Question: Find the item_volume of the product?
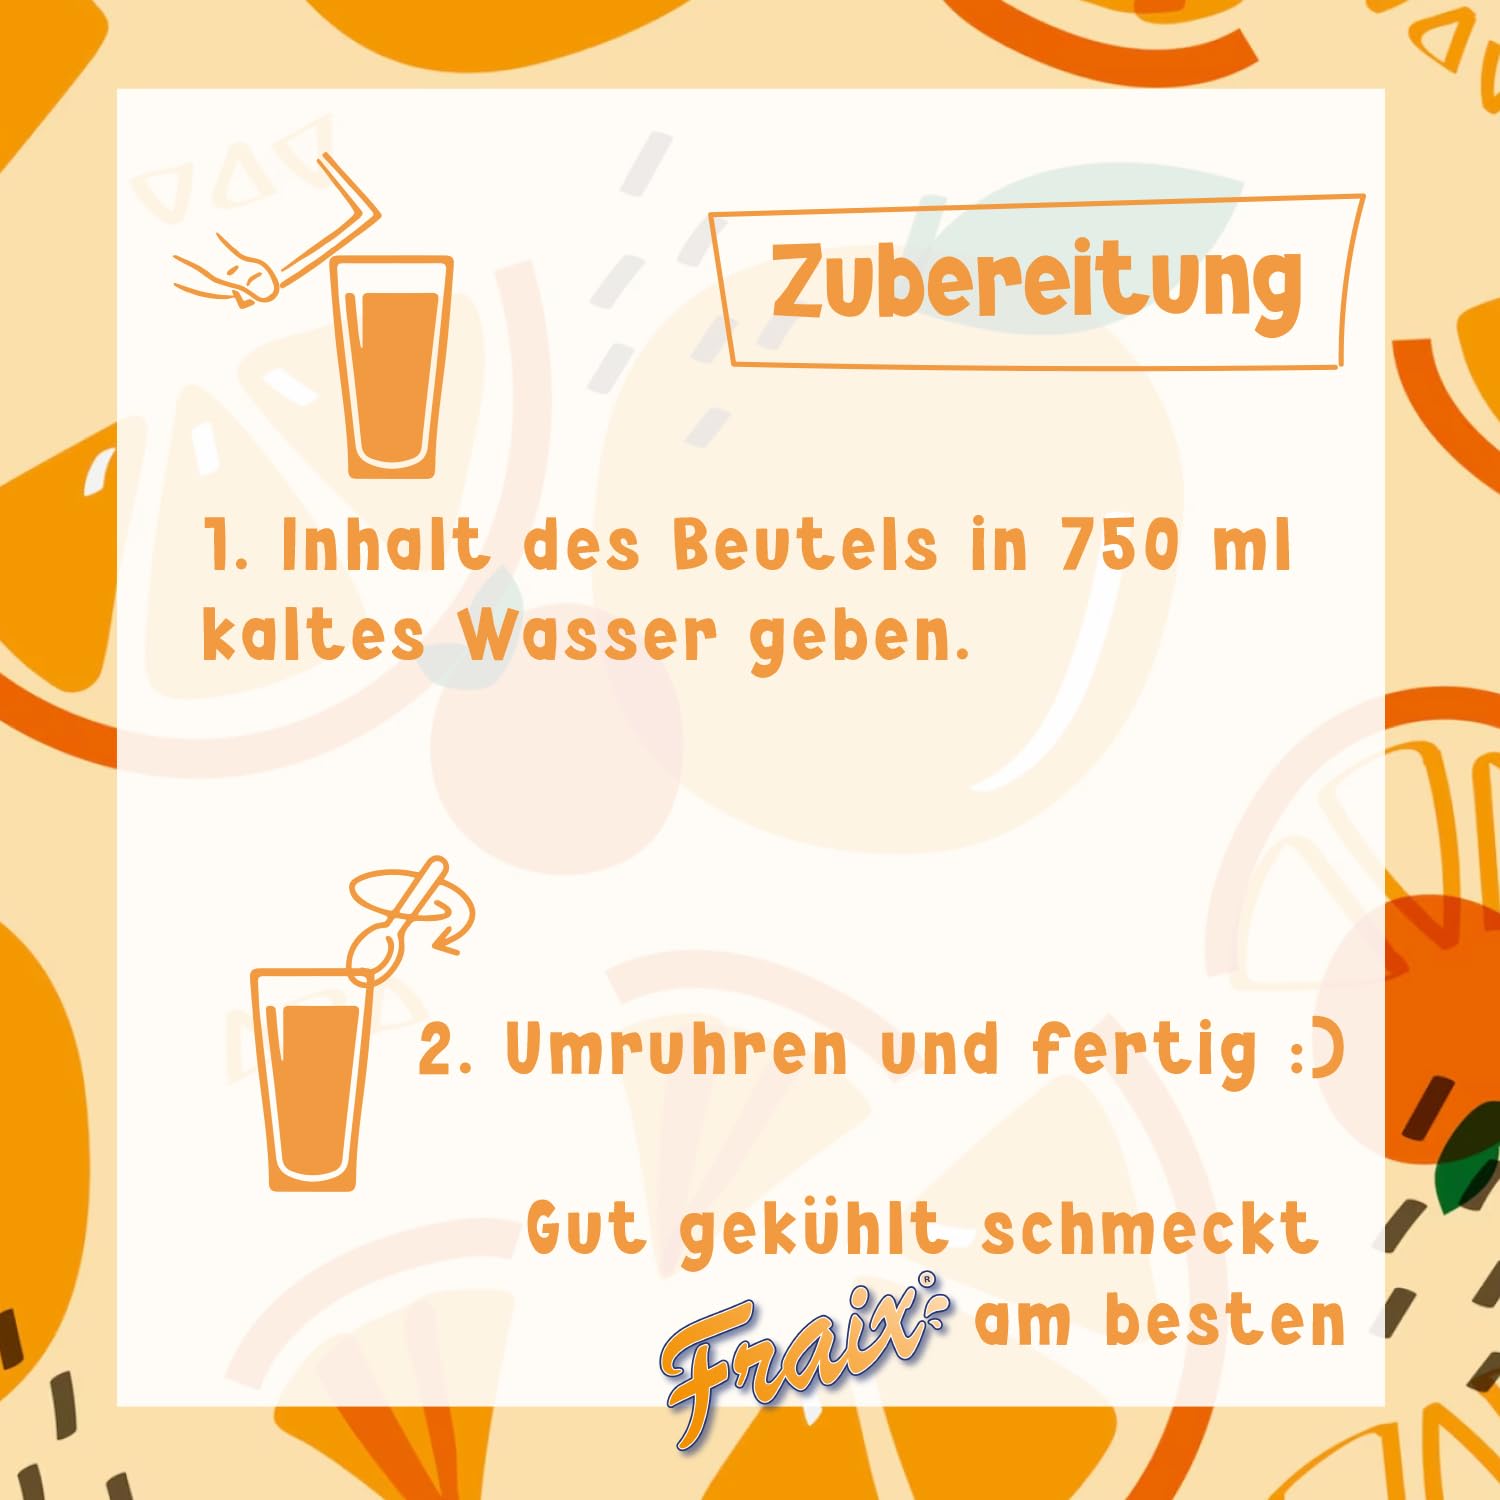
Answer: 750.0 millilitre